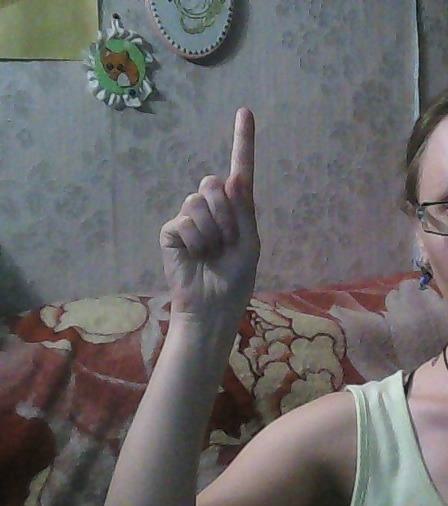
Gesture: one